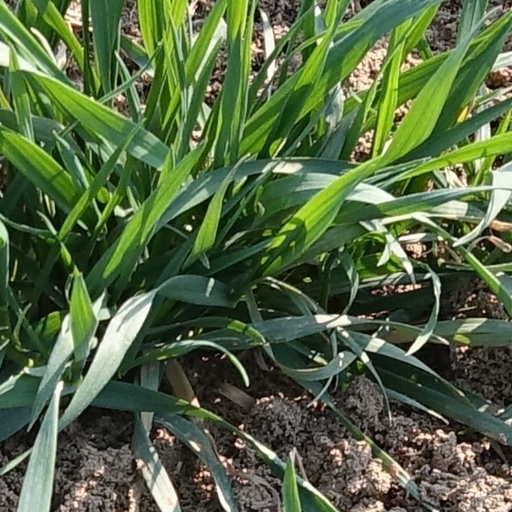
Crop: wheat